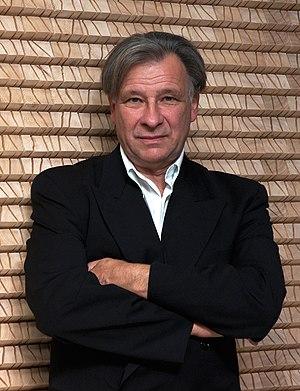
Jan de Weryha-Wysoczański est un sculpteur polonais né en 1950 à Gdańsk, représentant de l'art concret.